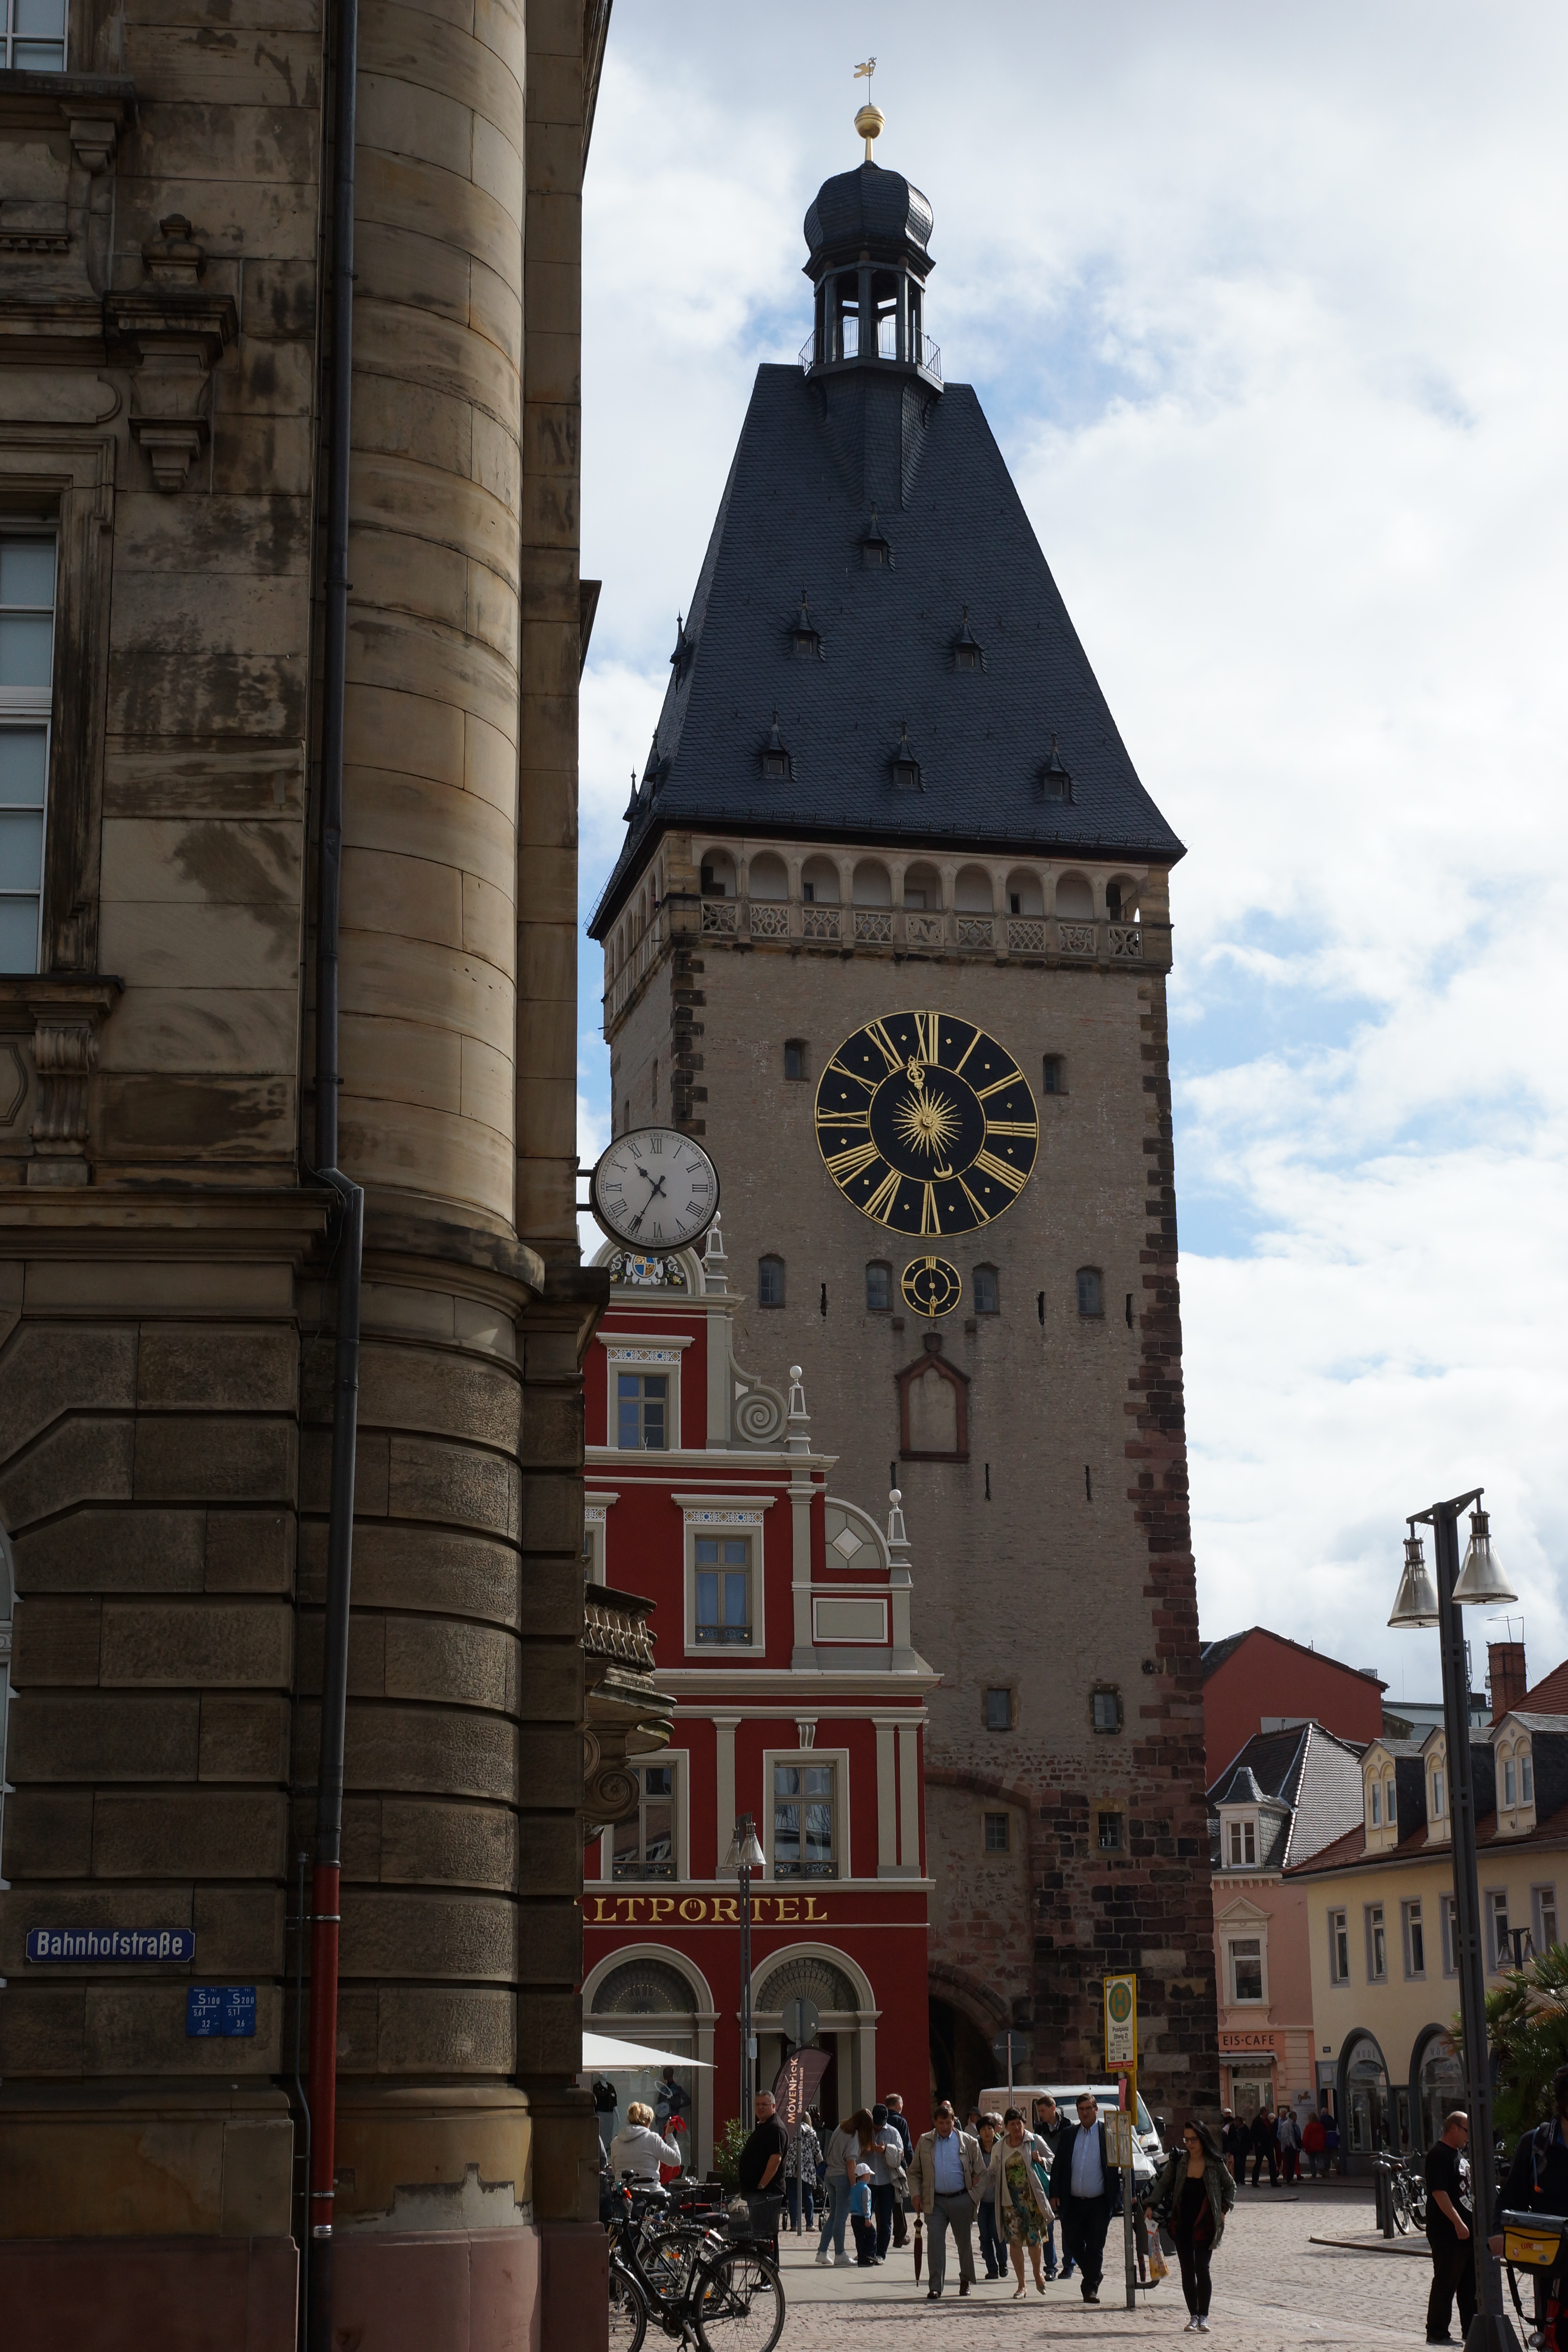
post, town, downtown, tower, landmark, church, cathedral, place of worship, clock tower, bell tower, old town, spire, steeple, city gate, old gate, speyer, post place, bahnhofstr, bahnhoftstrasse